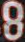
Number: 8